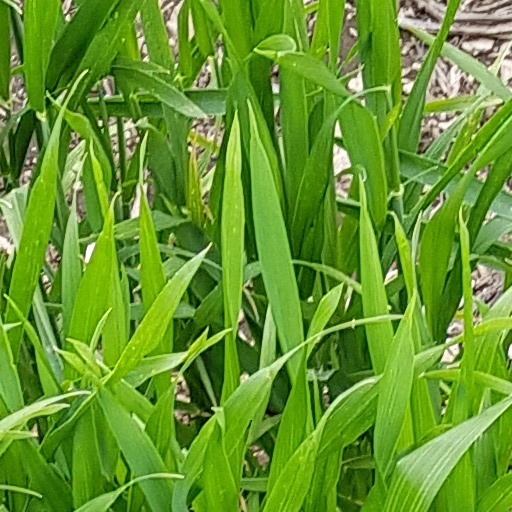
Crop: wheat